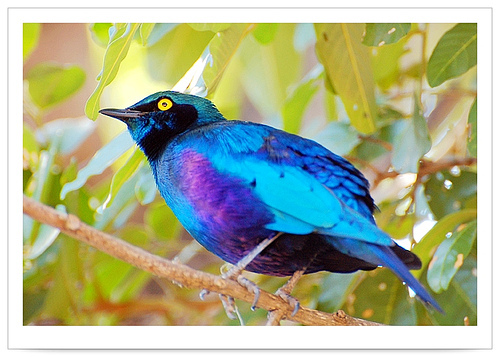
this seems to be a tropical bird with bright blue, green and purple feathers with yellow eyes.
a medium sized bird with blue wings, and a bill that curves downwardsa small bird has yellow eyering, a purple belly and side with a mixture of blue on its breast.
this is a blue and purple bird with a large head and yellow eyes.
a bird with a small bill stark yellow eye and pearl blue plumage.
a small colorful light blue and green feathered bird with yellow eyes
this bird has a belly that is metallic blue and purple
this bird is purple, blue, and black in color, with a sharp black beak.
this colorful bird has blue wings and a blue breast with a black throat and bright yellow eyes.
this bird has a blue crown, blue primaries, and a blue belly.
Species: Cape Glossy Starling